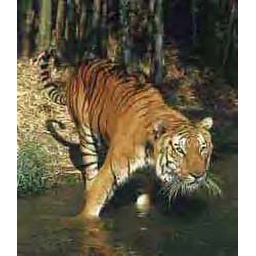
National animal of Bangladesh. Lives in the sundorbon the biggest mangrove forest of Bangladesh.